White–Ellery House

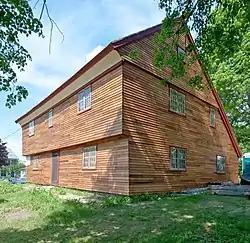
White Ellery House, 2009

The White–Ellery House is a historic house located at 247 Washington Street in Gloucester, Massachusetts. It is on the National Register of Historic Places. It is owned and operated by the Cape Ann Museum, whose headquarters is located at 27 Pleasant Street in Gloucester.